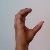
The image shows a hand gesture representing the letter 'C' in Indian Sign Language.